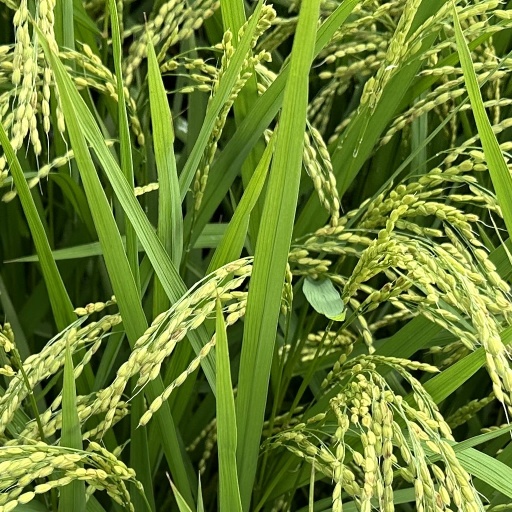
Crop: rice